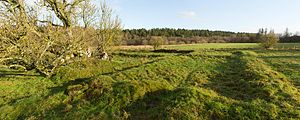
Alling Kloster / Ejerliste
:Image:Alling kloster panorama.jpg